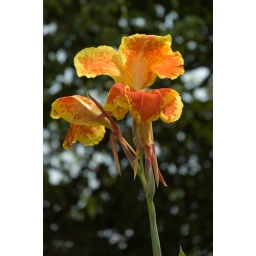
Red and yellow Iris -- one of the many beautiful flowers growing around our pool.